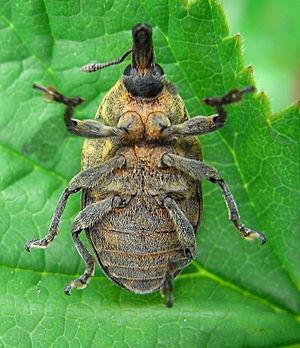
Larinus turbinatus est une espèce d'insectes coléoptères de la famille des Curculionidae, classée dans la tribu des Lixini. Elle est originaire du Caucase et du Turkestan et s'est répandue en Europe méridionale et au sud de l'Europe centrale.